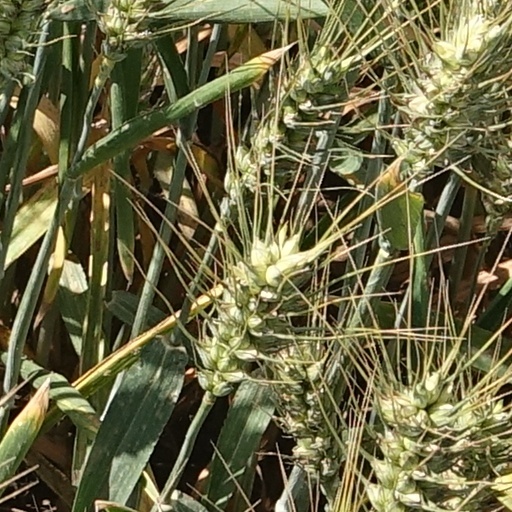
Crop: wheat